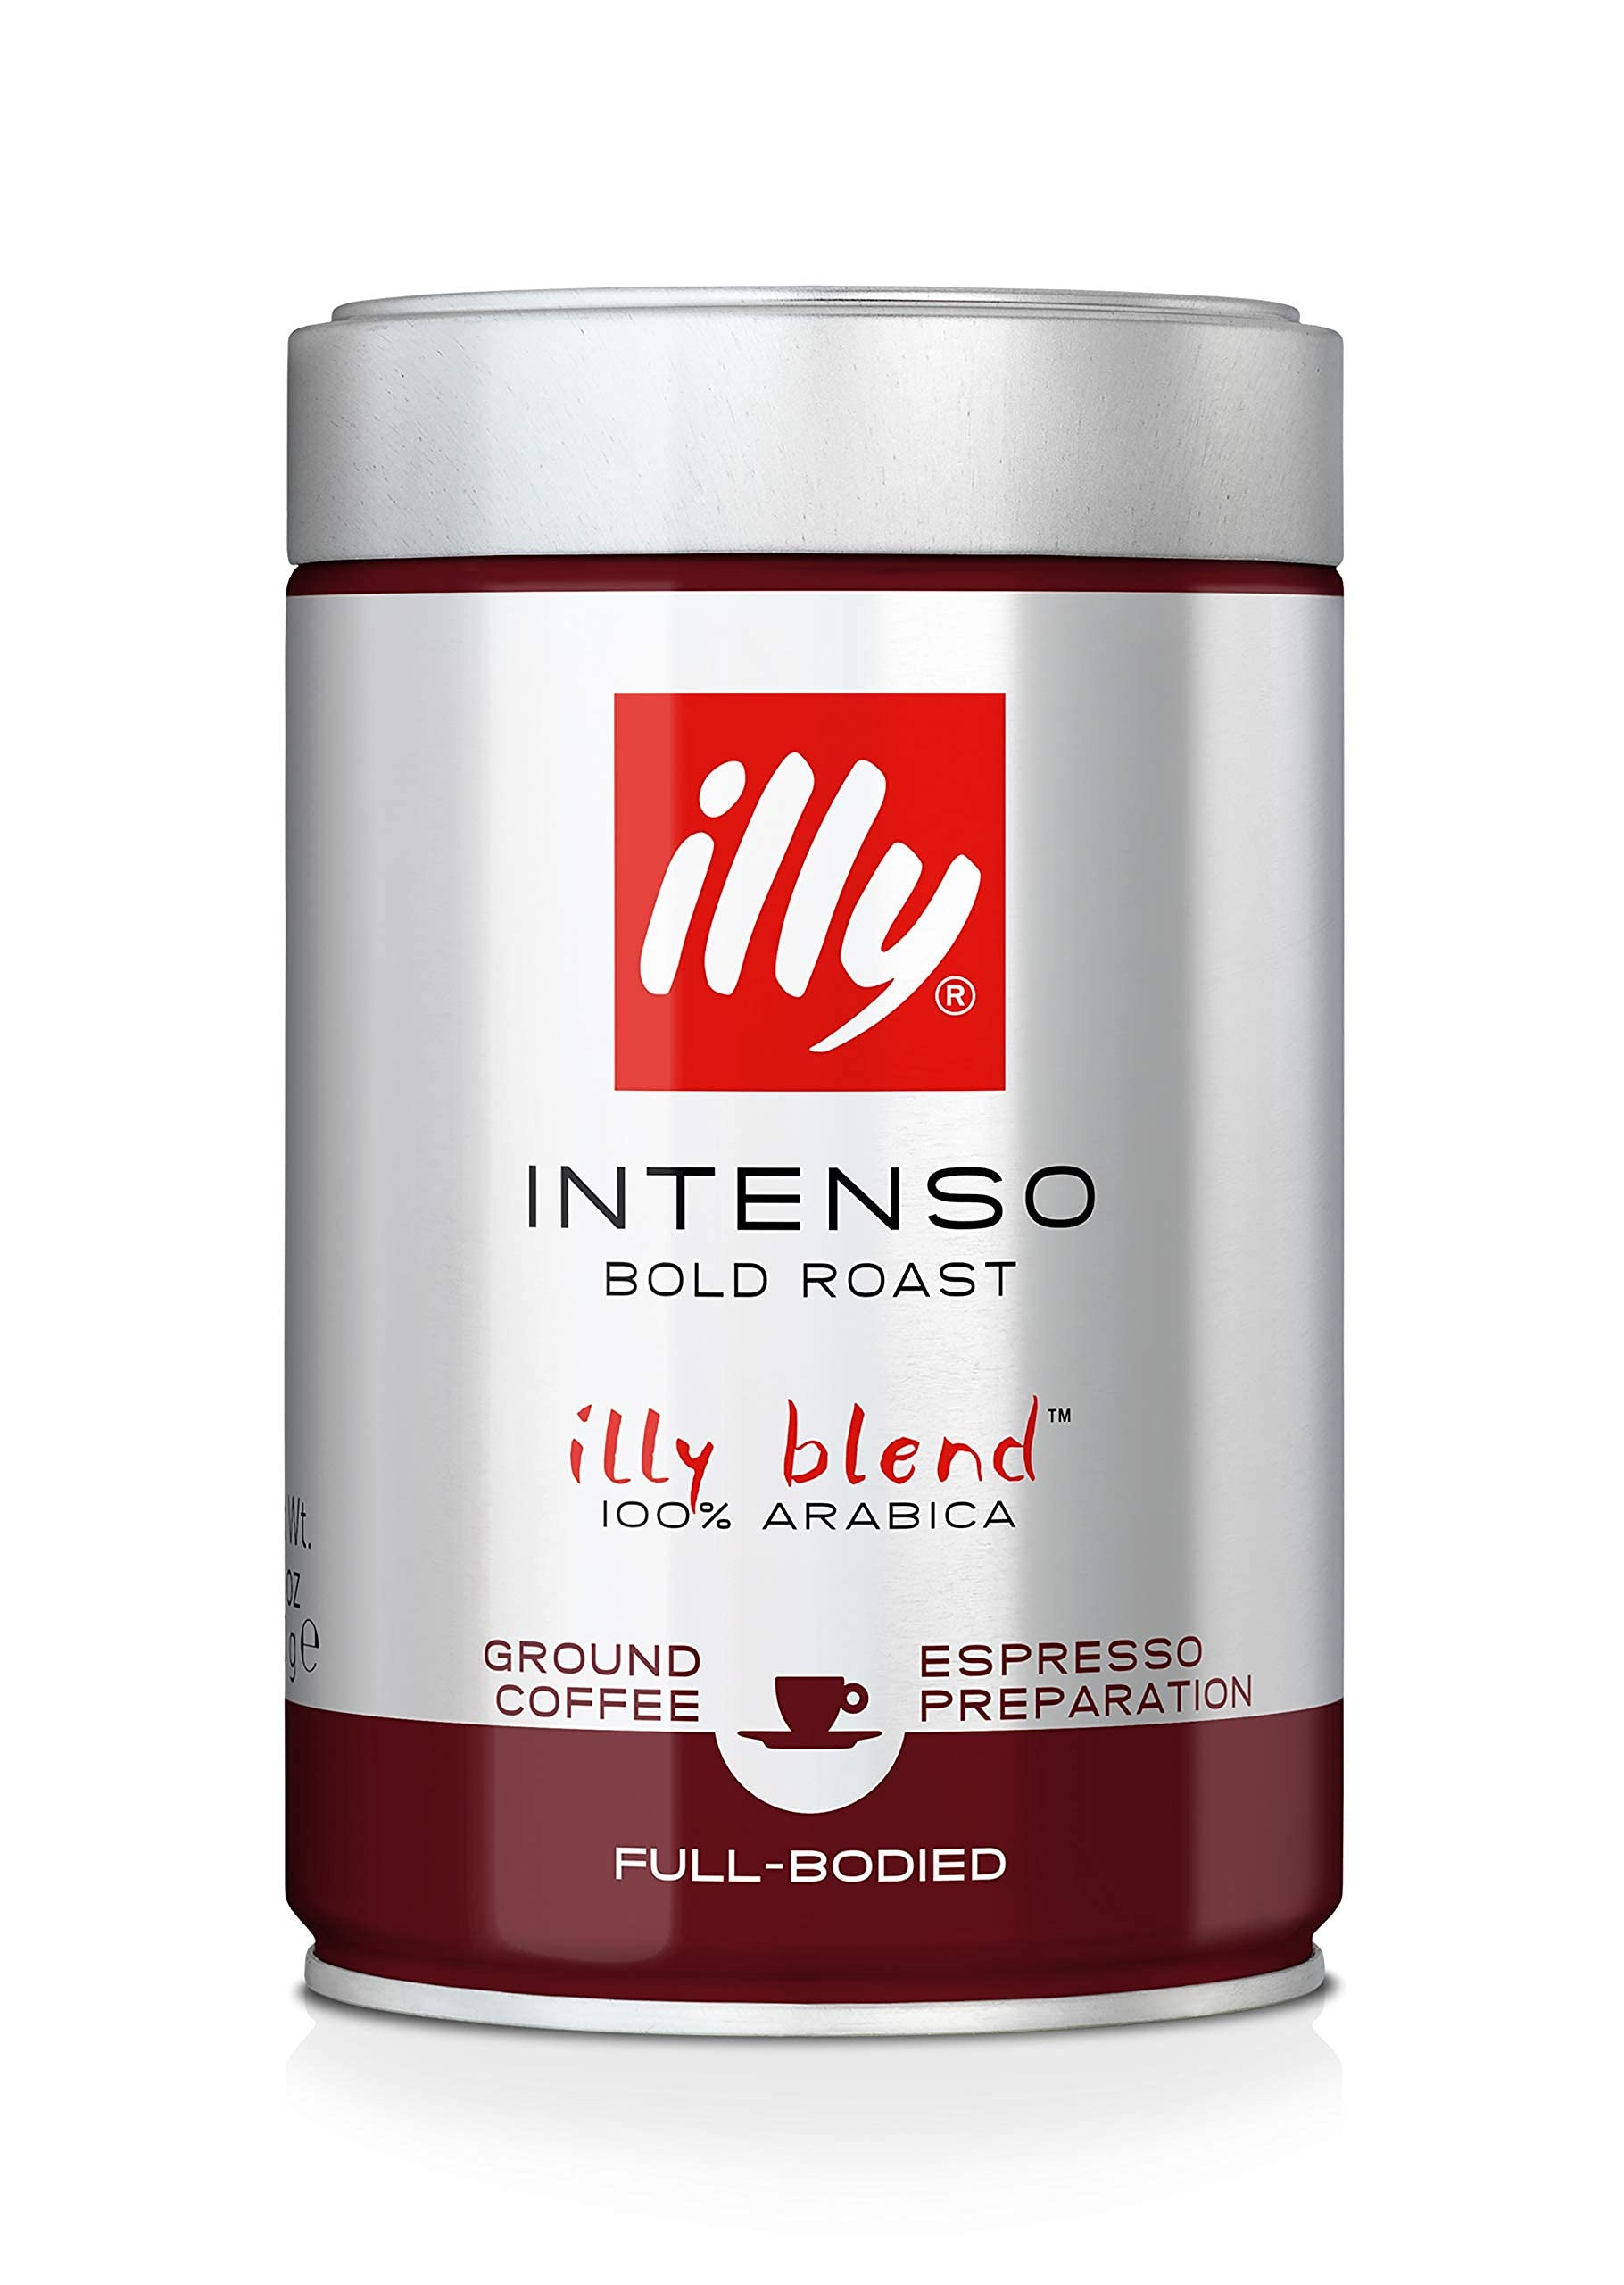
Item Name: Illy Intenso Ground Espresso Coffee, Bold Roast, Intense, Robust And Full Flavored With Notes Of Deep Cocoa, 100% Arabica Coffee, No Preservatives, 8.8 Ounce (Pack Of 1)
Bullet Point 1: THE COFFEE YOU DESIRE - illy’s blend of fine Arabica ground coffee with a distinctive flavor, featuring a bold and full-bodied taste with warm notes of cocoa and dried fruit.
Bullet Point 2: PREPARE COFFEE WITH EASE - Evoke a classic Italian beverage at any time. Coffee is to be freshly prepared and enjoyed immediately. Create the finest coffee experience in the comfort of your home.
Bullet Point 3: THE FINEST GROUND COFFEE - We select only the 1% of the finest beans, thanks to a devoted collaboration with growers who place maximum importance on quality and sustainability.
Bullet Point 4: WE BRING THE TASTE OF ITALY TO YOU - We’ve spent eight decades refining a singular, signature blend celebrated over the world as the pinnacle of what espresso coffee can be.
Bullet Point 5: SUSTAINABILITY IS OUR VISION - We pride ourselves on the constant focus on our environment and the community. We are part of a global movement with a common goal: to pave the way for a better, more liveable and more enlightened world.
Value: 8.8
Unit: Ounce

Price: 15.99